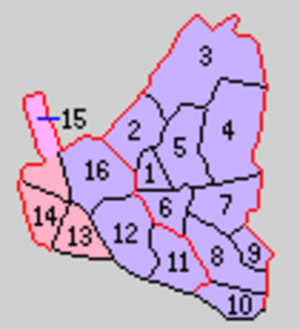
Le district de Sawa est un district situé dans la préfecture de Gunma, au Japon.